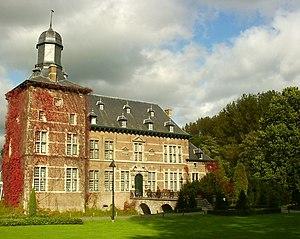
Cette page regroupe une partie des monuments classés de la ville de Looz.